Skeletons (Hawthorne Heights album)

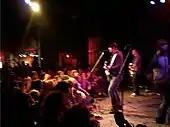
Hawthorne Heights during a show while on tour supporting the upcoming release for "Skeletons".

In October 2009, the band announced that they would be releasing their next album in early 2010. Following this, they embarked on the Never sleep Again tour with Just Surrender, Monty Are I, Punchline, Anarbor and Nightbeast. During this trek, download cards for the song "Unforgivable" were made available. On February 10, 2010, "Skeletons" was announced for release in three months' time. Following this, the band played select shows of the SnoCore Tour in Canada. On March 22, 2010, "Nervous Breakdown" was posted online; it was released to radio on April 27. On April 23, 2010, "End of the Underground" was made available for listening on Buzznet. On May 18, "Drive" was released as a digital single through Rhapsody. The track was made available for download from Verizon as a ringtone on May 20. On May 26, 2010, "Skeletons" was made available for streaming through Myspace. On May 28, "Nervous Breakdown (Acoustic)" was made available as a free download separate from "Skeletons". Between late May and early July, the group went on tour with the Audition and the Story Changes. "Skeletons" was released on June 1 through Wind-up Records. An animated music video was released for "Nervous Breakdown" on June 8, 2010. On September 28, "Bring You Back" was declared a single by Hawthorne Heights on their official website, and began receiving regular radio airplay.